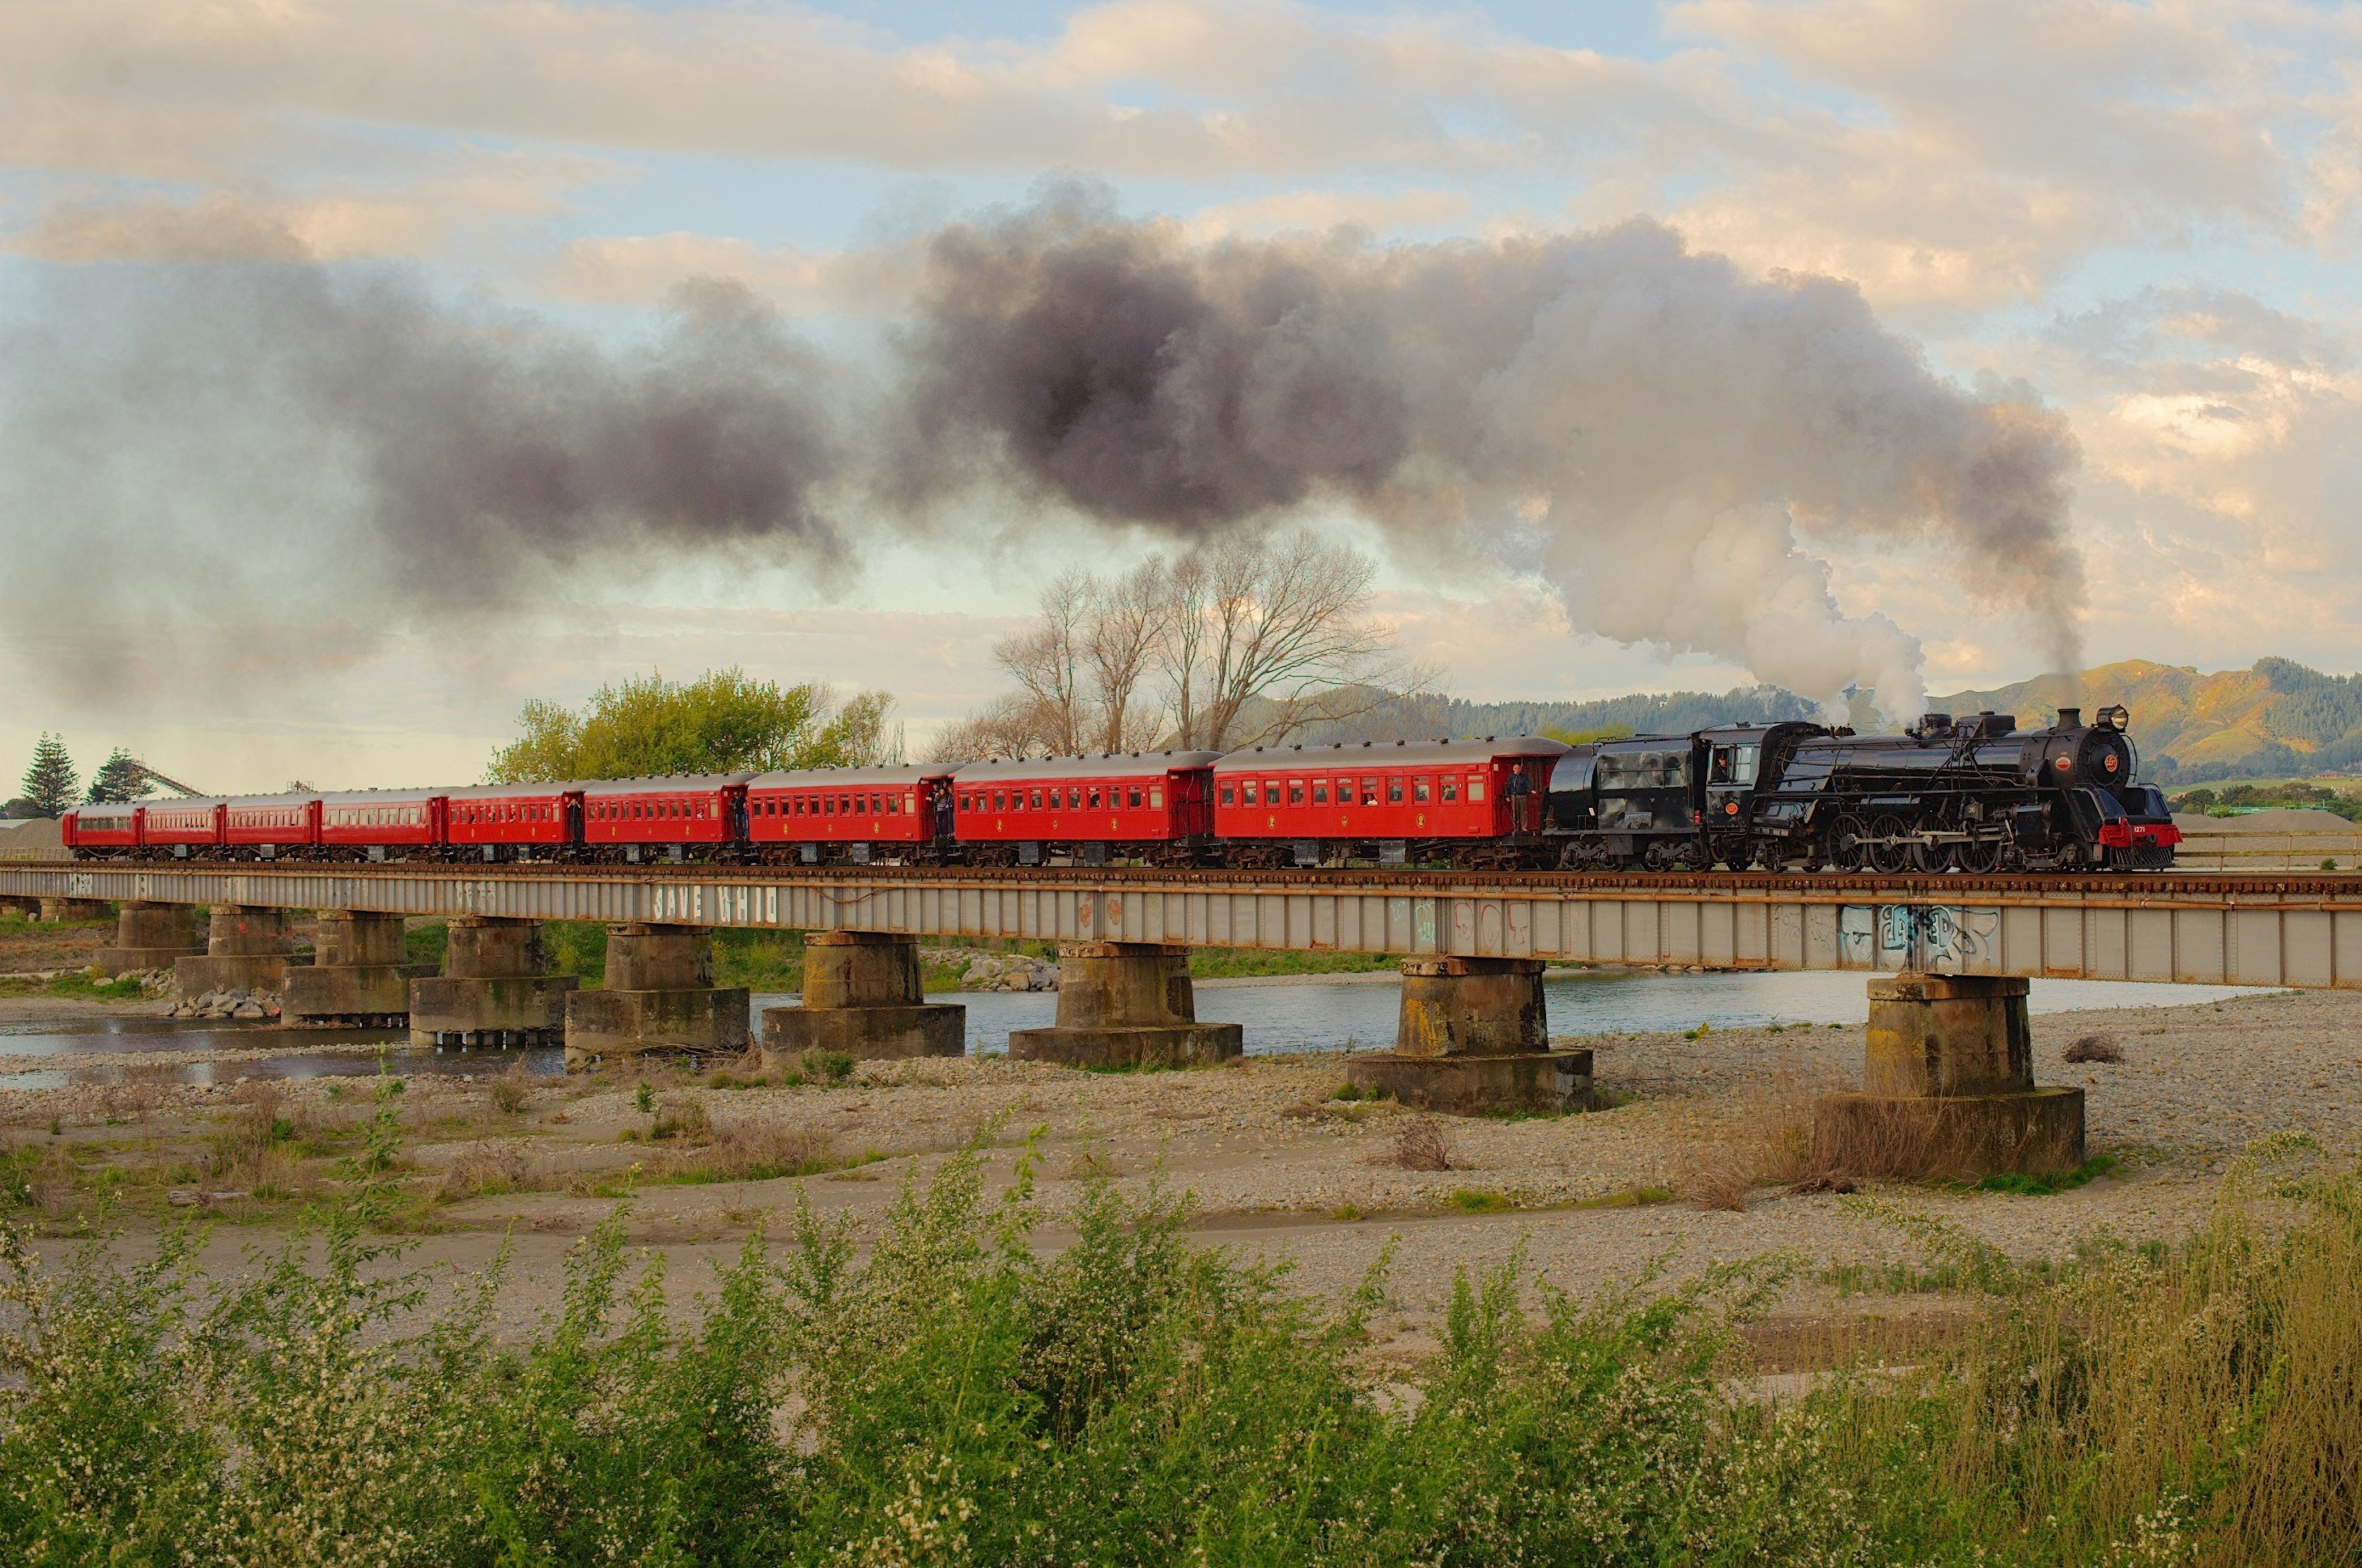
landscape, water, nature, sky, track, bridge, countryside, train, river, country, transportation, transport, stream, vehicle, scenic, plants, trees, outside, clouds, locomotive, new zealand, rail transport, rural area